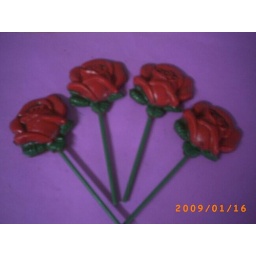
1 pc flower (single) = p6.00. 10 pcs flowers in a box = p60.00